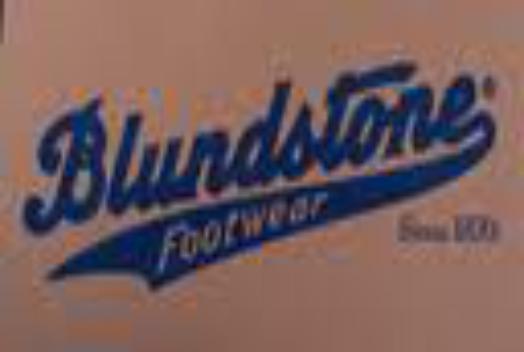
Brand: Blundstone
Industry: Clothes